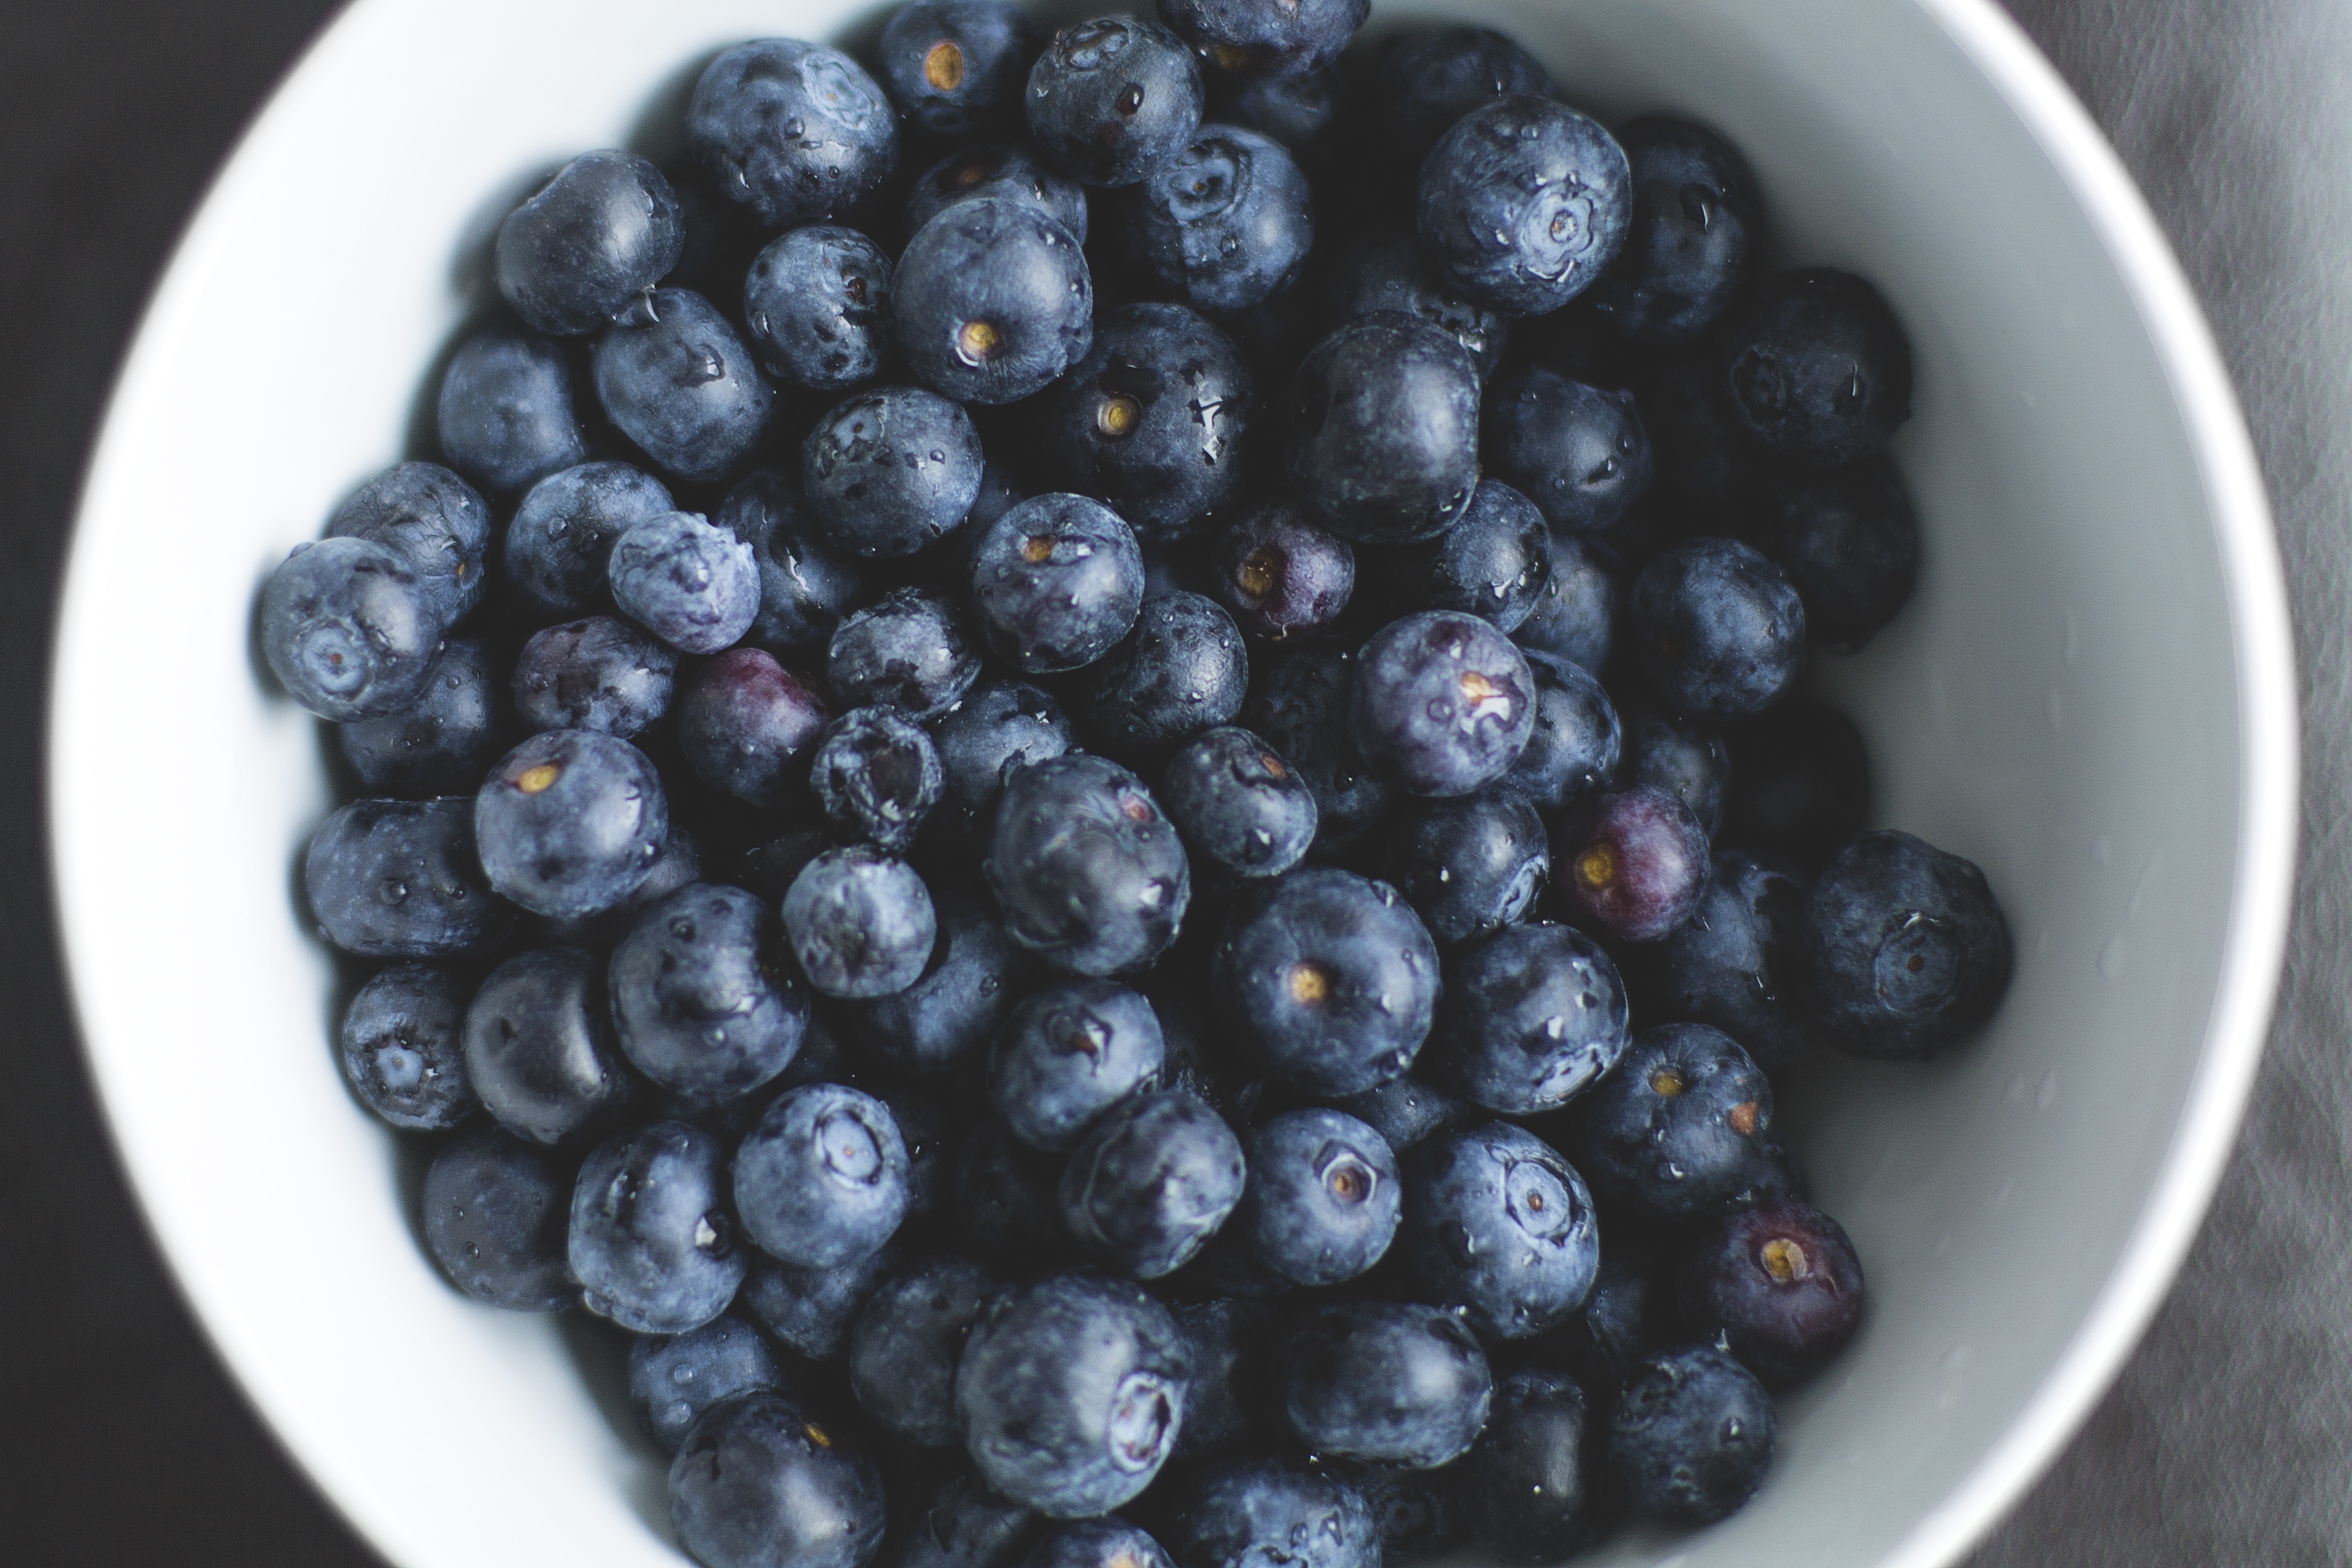
plant, fruit, berry, sweet, food, produce, blueberry, breakfast, dessert, blackberry, berries, blueberries, fruits, flowering plant, bilberry, land plant, frutti di bosco, zante currant, blueberry pie, royalty free images